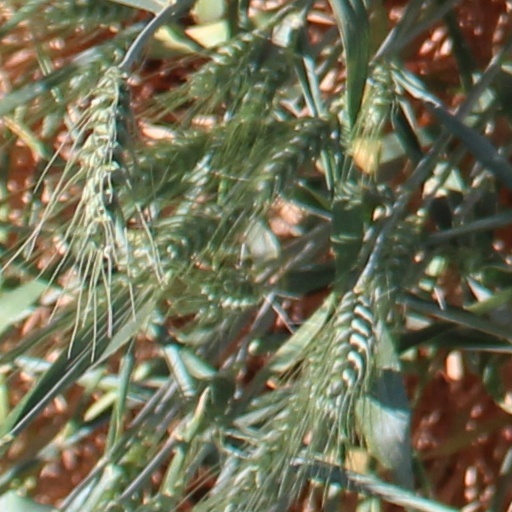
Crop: wheat